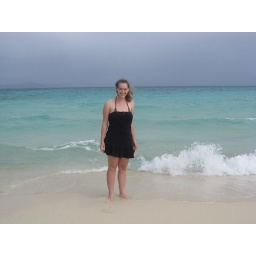
Hello! I'm in a sand bar